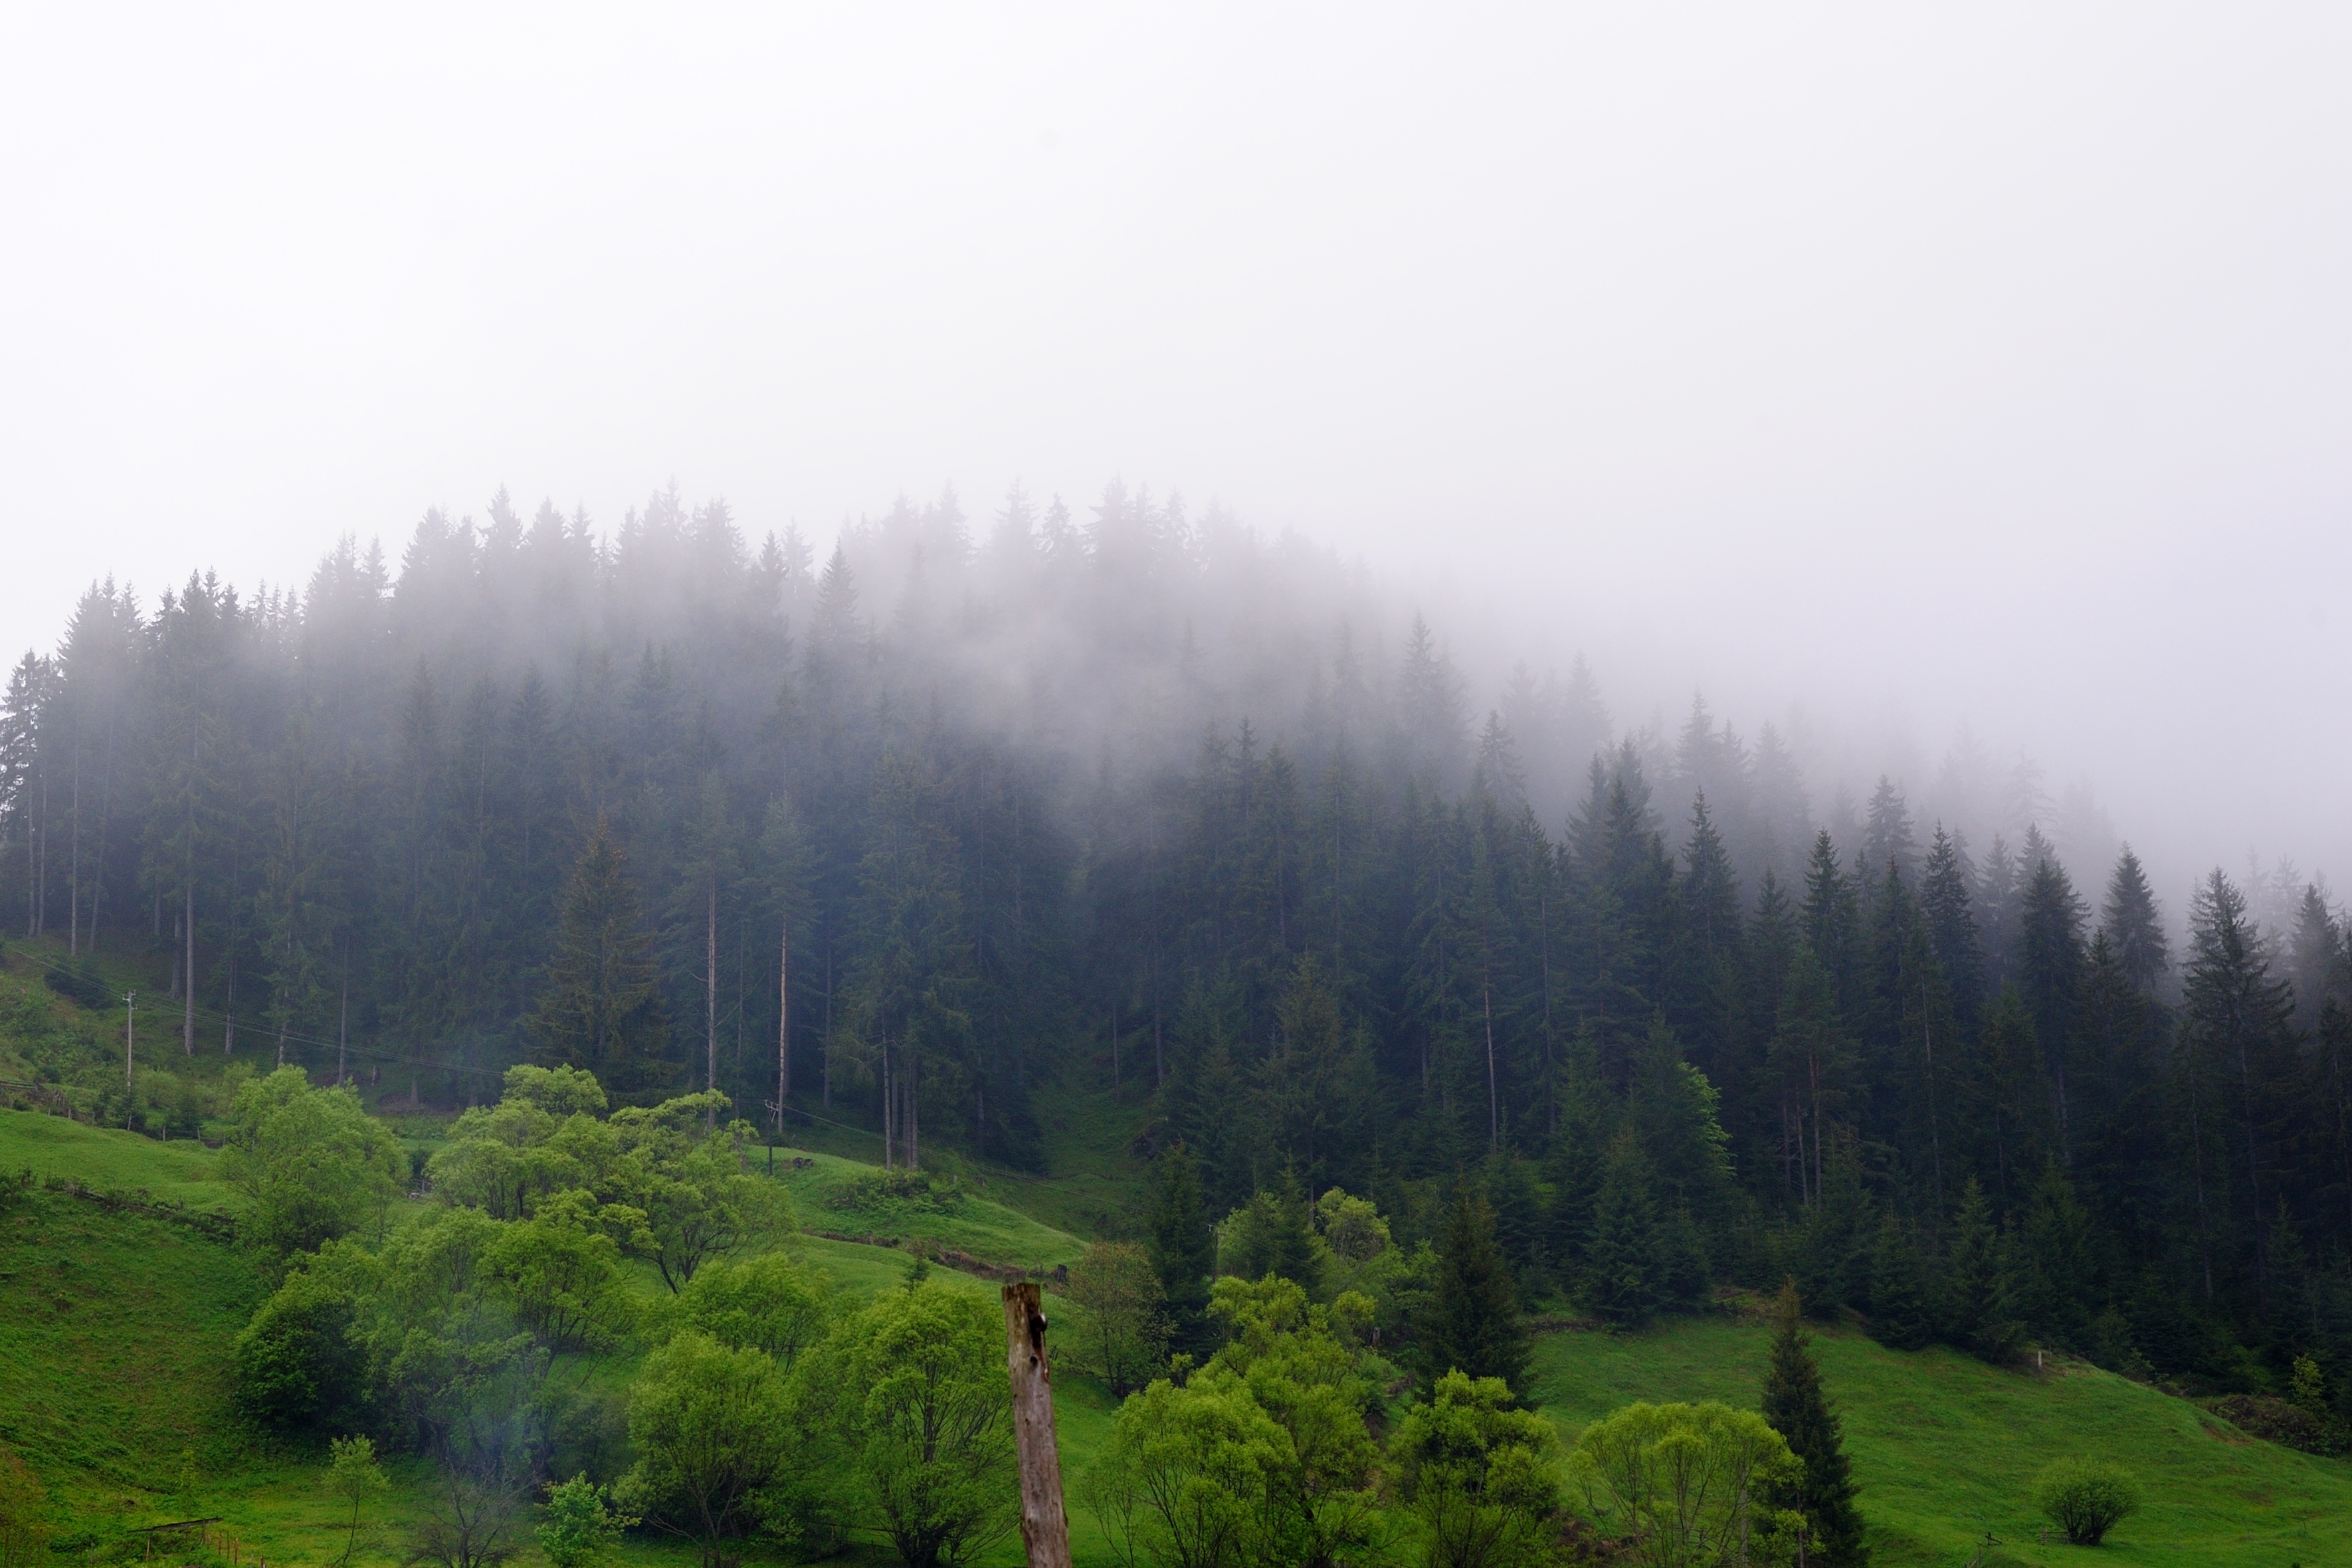
landscape, tree, nature, forest, wilderness, mountain, fog, mist, meadow, morning, hill, valley, mountain range, weather, ridge, plateau, habitat, ecosystem, trigrad, rural area, natural environment, geographical feature, atmospheric phenomenon, woody plant, mountainous landforms, temperate coniferous forest